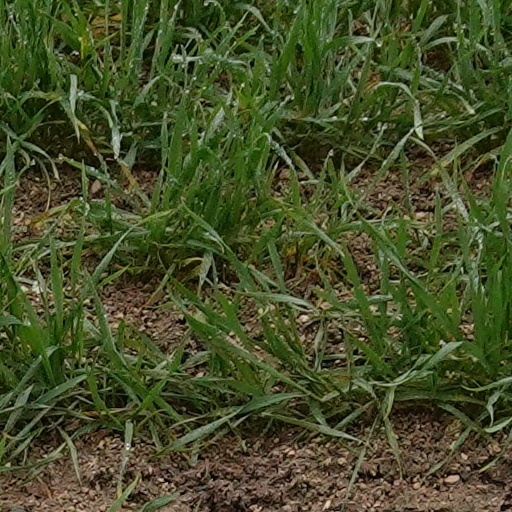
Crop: wheat